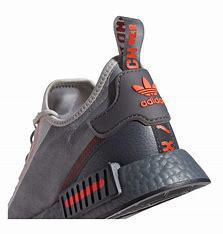
Brand: Adidas
Model: NMD_R1 Spectoo